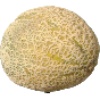
Label: cantaloupe